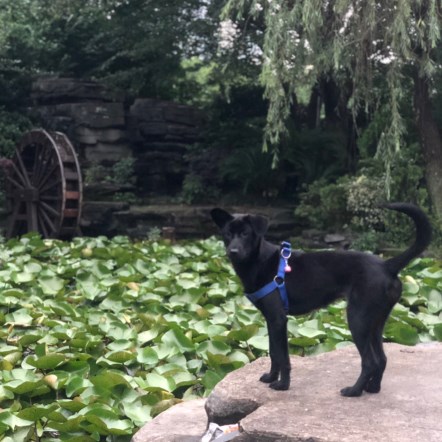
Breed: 3580-n000122-Labrador_retriever